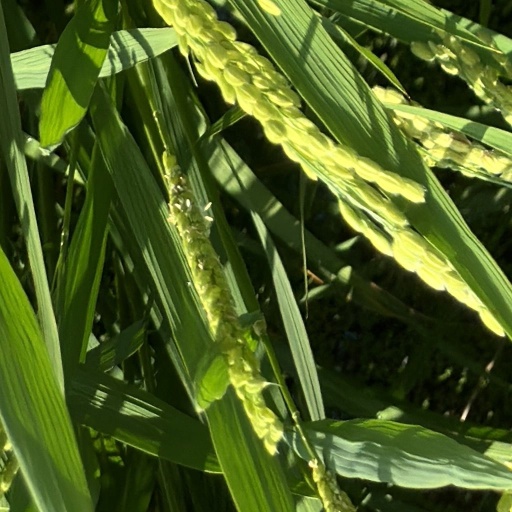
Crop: rice